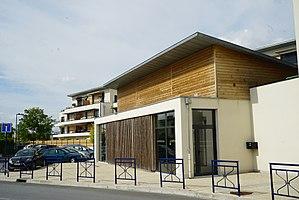
de la ville de Bétheny.
Bétheny est une commune française, située dans le département de la Marne en région Grand Est.